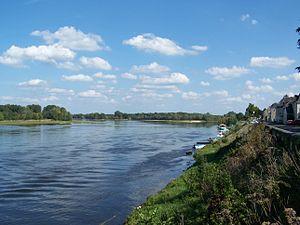
Confluence de la Vienne en bas et de la Loire à Candes-Saint-Martin
La levée de la Loire désigne une digue construite en bord de Loire en vue de protéger les vals des crues du fleuve.